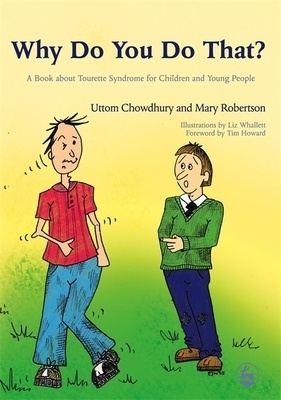
Why Do You Do That?: A Book about Tourette Syndrome for Children and Young People
Written specifically for siblings of children with Tourette Syndrome (TS), Why Do You Do That? is an age-appropriate source of information for children and adolescents aged 8 to 16. Uttom Chowdhury and Mary Robertson describe tics and Tourette's in clear, child-friendly terms and provide a simple explanation of the biological causes. Other chapters focus on living with someone who has TS, associated features such as obsessive-compulsive disorder, attention deficit/hyperactivity disorder and aggression, and what siblings can do to help. The authors also offer practical tips on how to deal with issues such as problems at school and bullying. This book will prove invaluable for brothers and sisters of children with TS, as well as parents and other family members. Author: Uttom Chowdhury, Mary Robertson ISBN-10: 1843103958 ISBN-13: 9781843103950 Publisher: Jessica Kingsley Publishers, Ltd Language: English Published: 04/01/2006 Pages: 96 Format: Paperback Weight: 0.41lbs Size: 9.60h x 6.84w x 0.28d
Brand: Uttom Chowdhury
Category: Health & Beauty > Health Care > Mobility & Accessibility > Walking Aids > Crutches